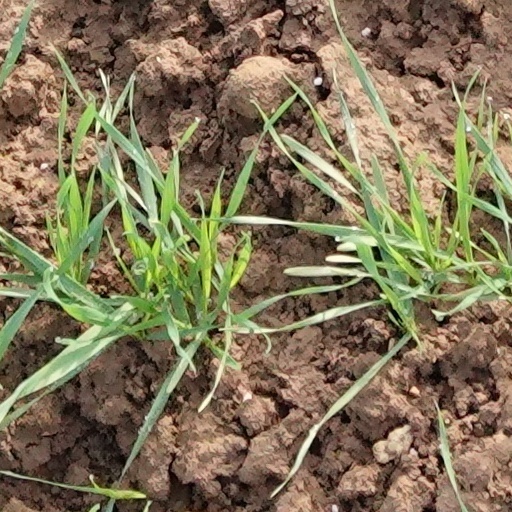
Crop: wheat